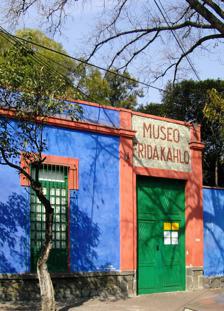
Building: Frida Kahlo Museum
Country: Mexico
Year built: 1958
Art museum in Mexico City Frida Kahlo Museum The blue House in Coyoacan Interactive fullscreen map Established 1957 Location Mexico City Coordinates 19°21′18.112″N 99°9′46.238″W / 19.35503111°N 99.16284389°W / 19.35503111; -99.16284389 Type Art museum Website museofridakahlo.org.mx Façade of the house The Frida Kahlo Museum (Spanish: Museo Frida Kahlo ), also known as the Blue House ( La Casa Azul ) for the structure's cobalt-blue walls, is a historic house museum and art museum dedicated to the life and work of Mexican artist Frida Kahlo . It is in the Colonia del Carmen neighborhood of Coyoacán in Mexico City. The building was Kahlo's birthplace, the home where she grew up, lived with her husband Diego Rivera for a number of years, and where she later died in a room on the upper floor. In 1957, Rivera donated the home and its contents to turn it into a museum in Kahlo's honor. The museum contains a collection of artwork by Kahlo, Rivera, and other artists, along with the couple's Mexican folk art , pre-Hispanic artifacts, photographs, memorabilia, and personal itemse. The collection is displayed in the rooms of the house that remains much as it was in the 1950s. The Blue House Walkway in the courtyard The house/museum is located in Colonia del Carmen area of the Coyoacán borough of Mexico City. Coyoacán, especially the Colonia del Carmen area, has had an intellectual and vanguard reputation since the 1920s, when it was the home of Salvador Novo , Octavio Paz , Mario Moreno and Dolores del Río . Today, the area is home of a number of the borough's museums. The house itself is located on the corner of Londres and Allende Streets, and it stands out for its cobalt-blue walls, giving it the name La Casa Azul (The Blue House). Like most of the other structures in the area, the house is built around a central courtyard with garden space, a tradition since colonial times. Originally, the house enclosed only three sides of this courtyard, but later the fourth side was added to enclose it entirely. The house covers 800m 2 and the central courtyard is another 400m 2 . As it was built in 1904, it originally had French-style decorative features but later it was changed to the plainer façade seen today. The building has two floors with various bedrooms, studio space, a large kitchen and dining room. The entrance hall was decorated by a mosaic in natural stone by Mardonio Magaña of the Escuela de Pintura al Aire Libre in Coyoacán, inspired by the murals done by Juan O’Gorman at the Ciudad Universitaria . The Museum Originally the house was the family home of Frida Kahlo, but since 1958, it has served as museum dedicated to her life and work. With about 25,000 visitors monthly, it is one of Mexico City's most-visited museums, and the most-visited site in Coyoacán. The museum is supported solely by ticket sales and donations. The museum demonstrates the lifestyle of wealthy Mexican bohemian artists and intellectuals during the first half of the 20th century. The entrance ticket to the Casa Azul allows for free entrance into the nearby Anahuacalli Museum , which was also established by Diego Rivera. According to records and testimony, the house today looks much as it did in 1951, decorated with Mexican folk art, Kahlo's personal art collection, a large collection of pre-Hispanic artifacts, traditional Mexican cookware, linens, personal mementos such as photographs, postcards and letters, and works by José María Velasco , Paul Klee , and Diego Rivera. Much of the collection is in display cases designed for their preservation. The museum also contains a café and a small gift shop. The museum consists of ten rooms. On the ground floor is a room that contains some of Kahlo's mostly minor works such as Frida y la cesárea , 1907–1954, Retrato de familia , 1934, Ruina , 1947, Retrato de Guillermo Kahlo , 1952, El marxismo dará salud , 1954 (showing Frida throwing away her crutches), with a watercolor Diario de Frida in the center. This room originally was the formal living room, where Frida and Diego entertained notable Mexican and international visitors and friends such as Sergei Eisenstein , Nelson Rockefeller , George Gershwin , caricaturist Miguel Covarrubias , and actresses Dolores del Río and María Félix . Frida Kahlo Rock The second and third rooms are dedicated to personal effects and mementos and to some of Rivera's works. The second room is filled with everyday items Frida used, letters, photographs, and notes. On the walls are pre-Hispanic necklaces and folk dresses, especially the Tehuana-style ones that were Frida's trademark. Paintings in the third room include Retrato de Carmen Portes Gil , 1921, Ofrenda del día de muertos , 1943, and Mujer con cuerpo de guitarra , 1916. The fourth room contains contemporary paintings by artists such as Paul Klee , José María Velasco , Joaquín Clausel , Celia Calderón Orozco , and a sculpture by Mardonio Magaña. The fifth room contains two large Judas figures, "mujeres bonitos" figures from Tlatilco , State of Mexico and figures from the Teotihuacan culture. The large papier-mâché Judas figures and other papier-mâché monsters were traditionally filled with firecrackers and exploded on the Saturday before Easter. The sixth and seventh rooms are the kitchen and dining room. Both are in classic Mexican style, with bright yellow tile floors, blue and yellow tile counters and a long yellow table, where Frida's stepdaughter Ruth stated that Frida spent much of her time. The two rooms are filled with large earthenware pots, plates, utensils, glassware, and more which came from Metepec , Oaxaca , Tlaquepaque , and Guanajuato , all known for their handcrafted items. Decorative features include papier-mâché Judas skeletons hanging from its ceiling,  and walls with tiny pots spelling the names of Frida and Diego next to a pair of doves tying a lovers’ knot. Pyramid in the courtyard displaying pre-Hispanic pieces Off the dining room was Rivera's bedroom, with his hat, jacket, and work clothes still hanging from a wall rack. Next to this is a stairwell that leads from the courtyard area to the upper floor. This area also contains a large number of folk art items and includes about 2,000 votive paintings from the colonial period to the 20th century, other colonial era work, and more Judas figures. The two rooms of the upper floor which are open to the public contain Frida's final bedroom and studio area. This is located in the wing that Rivera had built. The original furniture is still there. In one corner, her ashes are on display in an urn, which is surrounded by a funeral mask, some personal items, and mirrors on the ceiling. On her bed is a painted plaster corset she was forced to wear to support her damaged spine, and under the canopy is a mirror facing down which she used to paint her many self-portraits. The head of the bed contains the painting of a dead child, and the foot contains a photo montage of Joseph Stalin , Vladimir Lenin , Karl Marx , Friedrich Engels , and Mao Zedong . The pillow is embroidered with the words "Do not forget me, my love." Her wheelchair is drawn up to an unfinished portrait of Stalin, on an easel which is said was given to her by Nelson Rockefeller. Stalin became a hero to Kahlo after the Red Army victory over Nazi Germany on the Eastern Front in World War II . The tour of the museum ends at the large courtyard garden which is completely enclosed by the four sides or wings of the structure. The courtyard area is divided by a stepped pyramid, a fountain, and a reflection pool. These were built in the 1940s when Rivera first moved into the house and built the fourth wing enclosing the house. This wing's walls which face the courtyard are decorated with marine shells and mirrors. There are also sculptures by Mexican artist Mardonio Magaña. One side of the courtyard contains the inscription "Frida y Diego / vivieron en / esta casa / 1929–1954" (Frida and Diego lived in this house – 1929–1954). History New section or wing added on by Diego Rivera in volcanic stone and encrusted shells The house was constructed in 1904 in Colonia Del Carmen in Coyoacán, which was established on lands that belonged to the former Hacienda del Carmen, a property of the Carmelites in the colonial period. At that time and during the first half of the 20th century, Coyoacán was officially part of the Federal District of Mexico City, but was still relatively rural and separate from Mexico City's urban sprawl .  Since the late 19th century, a number of Mexico City's wealthy had built country homes in the area, often imitating the colonial designs of the past. Colonia del Carmen became popular with artists and intellectuals starting around the 1920s, due to the promotion of it by Francisco Sosa and the establishment of the  Escuela de Pintura al Aire Libre (Open Air School of Painting) at the former San Pedro Mártir Hacienda in 1923. Originally, the exterior  of the house was decorated in a French-inspired motif, which was popular in Mexico in the late 19th and early 20th centuries. "(...) you should know, my little girl, that in the cell battery of my love there is enough energy (...), yet knowing that it was only five minutes ago that I found you and began to love you." – Diego Rivera Frida Kahlo was born in this house in 1907, and it remained her family home throughout her life. She spent her last thirteen years of it here as well. Frida was the daughter of Wilhelm (Guillermo) Kahlo , who immigrated from Europe to Mexico and native Mexican Matilde Calderón y González. Frida spent her childhood in this house. She stated that during the Mexican Revolution , her mother would open the windows of this house to donate supplies to the Zapata army when it was in the area in 1913. She also spent large amount of time in the house convalescing, first in 1918 when she was struck with polio which would leave one leg shorter than the other. When she was 18, a trolley accident left her badly mangled. She spent about two years confined to her bed in casts and orthopedic devices. It was then she began to paint as a way to pass the time. One of the works from this time has Frida on what appears to be a stretcher, her body bandaged and located to the side of this house. Frida met Diego Rivera while he was painting murals at the Secretaria de Educacion Publica building and invited him to the Casa Azul to see her work.  Rivera soon began to be a regular visitor to the house. Other notable artists followed, making the house one of the area's meeting places. After marrying Rivera, Frida moved from her childhood home to an apartment on Paseo de la Reforma , but Rivera paid off the family's mortgage on the Casa Azul. For most of the 1930s, Frida lived in other places in Mexico City or abroad, but visited her family in the home frequently and it appears in a painting done in 1936 called Mis abuelos, mis padres y yo also called Arbol genealógico . Inscription on wall that says that Frida and Diego lived at the house. Because of intervention by Kahlo and Rivera, Russian Leon Trotsky obtained asylum in Mexico. Trotsky and his wife, Natalia Sedova , were first housed in La Casa Azul starting in January 1937. The windows facing the street were closed in with adobe bricks for Trotsky's safety as he was under a death sentence from Stalin. A high wall was built between this house and the adjoining one as well. From January 1937 to April 1939, Trotsky lived and worked here, writing treatises such as Su moral y la nuestra and his regular political articles. This would often cause security problems in the area, due to the hostility of Trotsky's political enemies. During all of this time, the house continued to be a meeting place for intellectuals, especially those associated with Communism . In April 1939, Trotsky and Sedova left the Blue House after Trotsky had a falling out with Rivera over ideology and Rivera's criticism of Trotsky's writings, moving to a nearby house on Viena Street. Garden courtyard of The Blue House—Museo Frida Kahlo, in Mexico City . Rivera and Kahlo divorced in November 1939. However, the couple did not break all contact, and they remarried in December 1940. In 1941, just before Frida's father's death, Rivera moved into the house, although he maintained another residence in San Angel. During this time, Rivera constructed the wing which faces Londres Street and encloses the courtyard completely. This section was built of local volcanic rock with ceramic vases set into it.  A terraced roof was built, decorated with marine shells and a mirror. Here Frida's studio and bedroom was moved. To separate the new from the old, a stone wall divides the patio area in two, in front of which is a fountain, a stepped pyramid, a reflection pool and a room for the couple's archeological collection. The exterior was also changed from the original French style to the one seen today.  The redesign work on the house was done by Juan O’Gorman in 1946. As the couple's home, the house continued to receive distinguished visitors from both Mexico and abroad, including Fritz Henle , Concha Michel , Dolores del Río, María Félix, Lucha Reyes and Chavela Vargas . Image of Frida for Day of the Dead at the museum In 1943, Frida became an instructor for the Escuela de Pintura y Escultura de La Esmeralda, but her physical condition required her to mostly give classes at her home. These students eventually numbered only four and were called "Los fridos": Fanny Rabel, Guillermo Monroy, Arturo "el Güero" Estrada and Arturo García Bustos, who mostly worked and trained in the patio area. Starting in 1945, Frida was once again confined to bed in the house. From then to 1947, she painted works such as Flor de la vida , in 1945 and El sol de la vida in 1947. Frida died on the upper floor of this house on 13 July 1954 at the age of 47. Her wake took place here before the body was taken to the Palacio de Bellas Artes then cremated. Four years after her death, in 1958, Rivera donated the house to the nation of Mexico and set up a foundation for its preservation. The house was converted to a museum dedicated to the life and works of Kahlo. The first director of the museum was Carlos Pellicer with the mandate to keep the house as it was. The museum was relatively obscure for many years as Frida Kahlo was little known beyond the art world until the 1990s. In the 1980s, a movement called Neomexicanismo promoted her and her work. Since that time, she has become a cult icon, with images of her appearing on many pop culture items, and many of her works now command high prices. In 2006, Kahlo's 1943 painting Roots set a US$5.6 million auction record for a Latin American work. The popularity of Frida affected the museum. It closed for a time in the early 1990s, then reopened in 1993, with the addition of a gift shop and restaurant/café. Today, the museum is the most-visited in Coyoacán and one of the most visited in Mexico City. Restoration work was performed on the building and some of its contents in 2009 and 2010. The work was sponsored in part by the German government, which donated 60,000 euros for the effort, and in part by the museum itself, which contributed one million pesos. The effort concentrates on obtaining furniture for display and preservation, other equipment, roof work, and restoration of items in the collection. Restoration includes most of the paintings in the collection, including Viva la vida , El marxismo dará salud a los enfermos , Frida y la cesárea , Naturaleza muerta con bandera , Retrato de Marta Procel , Retrato de mi familia , Retrato de mi padre Wilhelm Kahlo and Los hornos de ladrillos as well as La quebrada and Paisaje urbano by Rivera, Retrato del niño Don Antonio Villaseñor and Retrato de niño muerto by unknown author, Composición by Wolfgang Paalenk, and Retrato de Diego Rivera by Leopold Gottlieb , along with an archive of 6,500 photographs of Kahlo, Rivera with the friends, family and colleagues done by Nickolas Muray , Martin Munkácsi , Fritz Henle and Gisele Freund . The conservation work only covers about 35 percent of the total collection. See also Cristina Kahlo , Frida's younger sister, who lived in the house during much of the time that Frida did. Anahuacalli Museum List of single-artist museums List of historic house museums in Mexico List of paintings by Frida Kahlo Wikimedia Commons has media related to Museo Frida Kahlo . References